Abolitionism in the United States

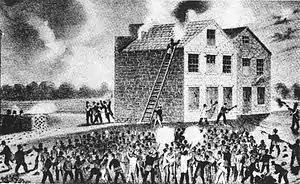
An illustration of the proslavery riot in Alton, Illinois on 7 November 1837, which resulted in the murder of abolitionist Elijah Parish Lovejoy

Irish Catholics in the United States seldom challenged the role of slavery in society as it was protected at that time by the U.S. Constitution. They viewed the abolitionists as anti-Catholic and anti-Irish. Irish Catholics were generally well received by Democrats in the South.